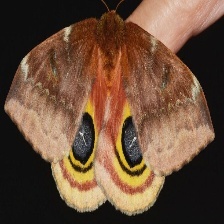
Species: IO MOTH